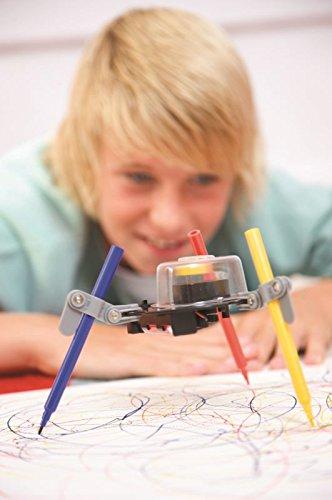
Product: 4M Kidzrobotix Doodling Robot - DIY Science Engineering Robotics Kit - STEM Toys Gift for Kids & Teens, Boys & Girls (Packaging May Vary)
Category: Toys & Games | Learning & Education | Science Kits & Toys
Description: Ideal for young science enthusiasts, especially those with an interest in robotics.
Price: $12.75
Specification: ProductDimensions:6x6x6inches|ItemWeight:10.6ounces|ShippingWeight:1.45pounds(Viewshippingratesandpolicies)|DomesticShipping:ItemcanbeshippedwithinU.S.|InternationalShipping:ThisitemcanbeshippedtoselectcountriesoutsideoftheU.S.LearnMore|ASIN:B002EWWW9O|Itemmodelnumber:4575|Manufacturerrecommendedage:8-15years|Batteries:1AAbatteriesrequired.